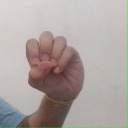
अक्षर: उ